Frederick M. Trapnell

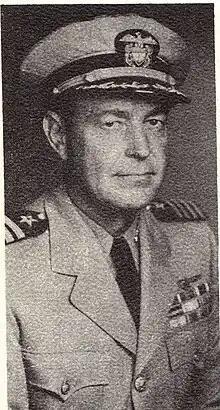
CPT Frederick Trapnell as CO, USS Coral Sea (CV-43)

Frederick Mackay Trapnell (July 9, 1902 – January 30, 1975) was a United States Navy admiral and aviation pioneer. Trapnell was the first US Navy pilot to fly a jet aircraft, was considered the best, most experienced naval test aviator of his generation, co-founded the branch's first test pilot school, and played a pivotal role in both the development of future Naval aircraft and the survival of the post-World War II Navy's air arm. In 2015, Trapnell was inducted into the International Air & Space Hall of Fame at the San Diego Air & Space Museum.